Palos Verdes Peninsula

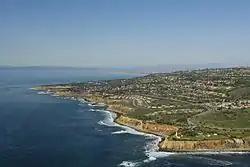
The edge of the Palos Verdes Peninsula extending down to the Pacific Ocean.

The Palos Verdes Peninsula Transit Authority provides bus service within and to the Palos Verdes Peninsula. The Palos Verdes Peninsula is within 40 minutes of both LAX and Long Beach Airport, which together provide access to most of the United States aboard all major carriers.